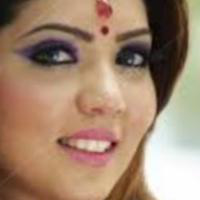
Age group: age 11-20